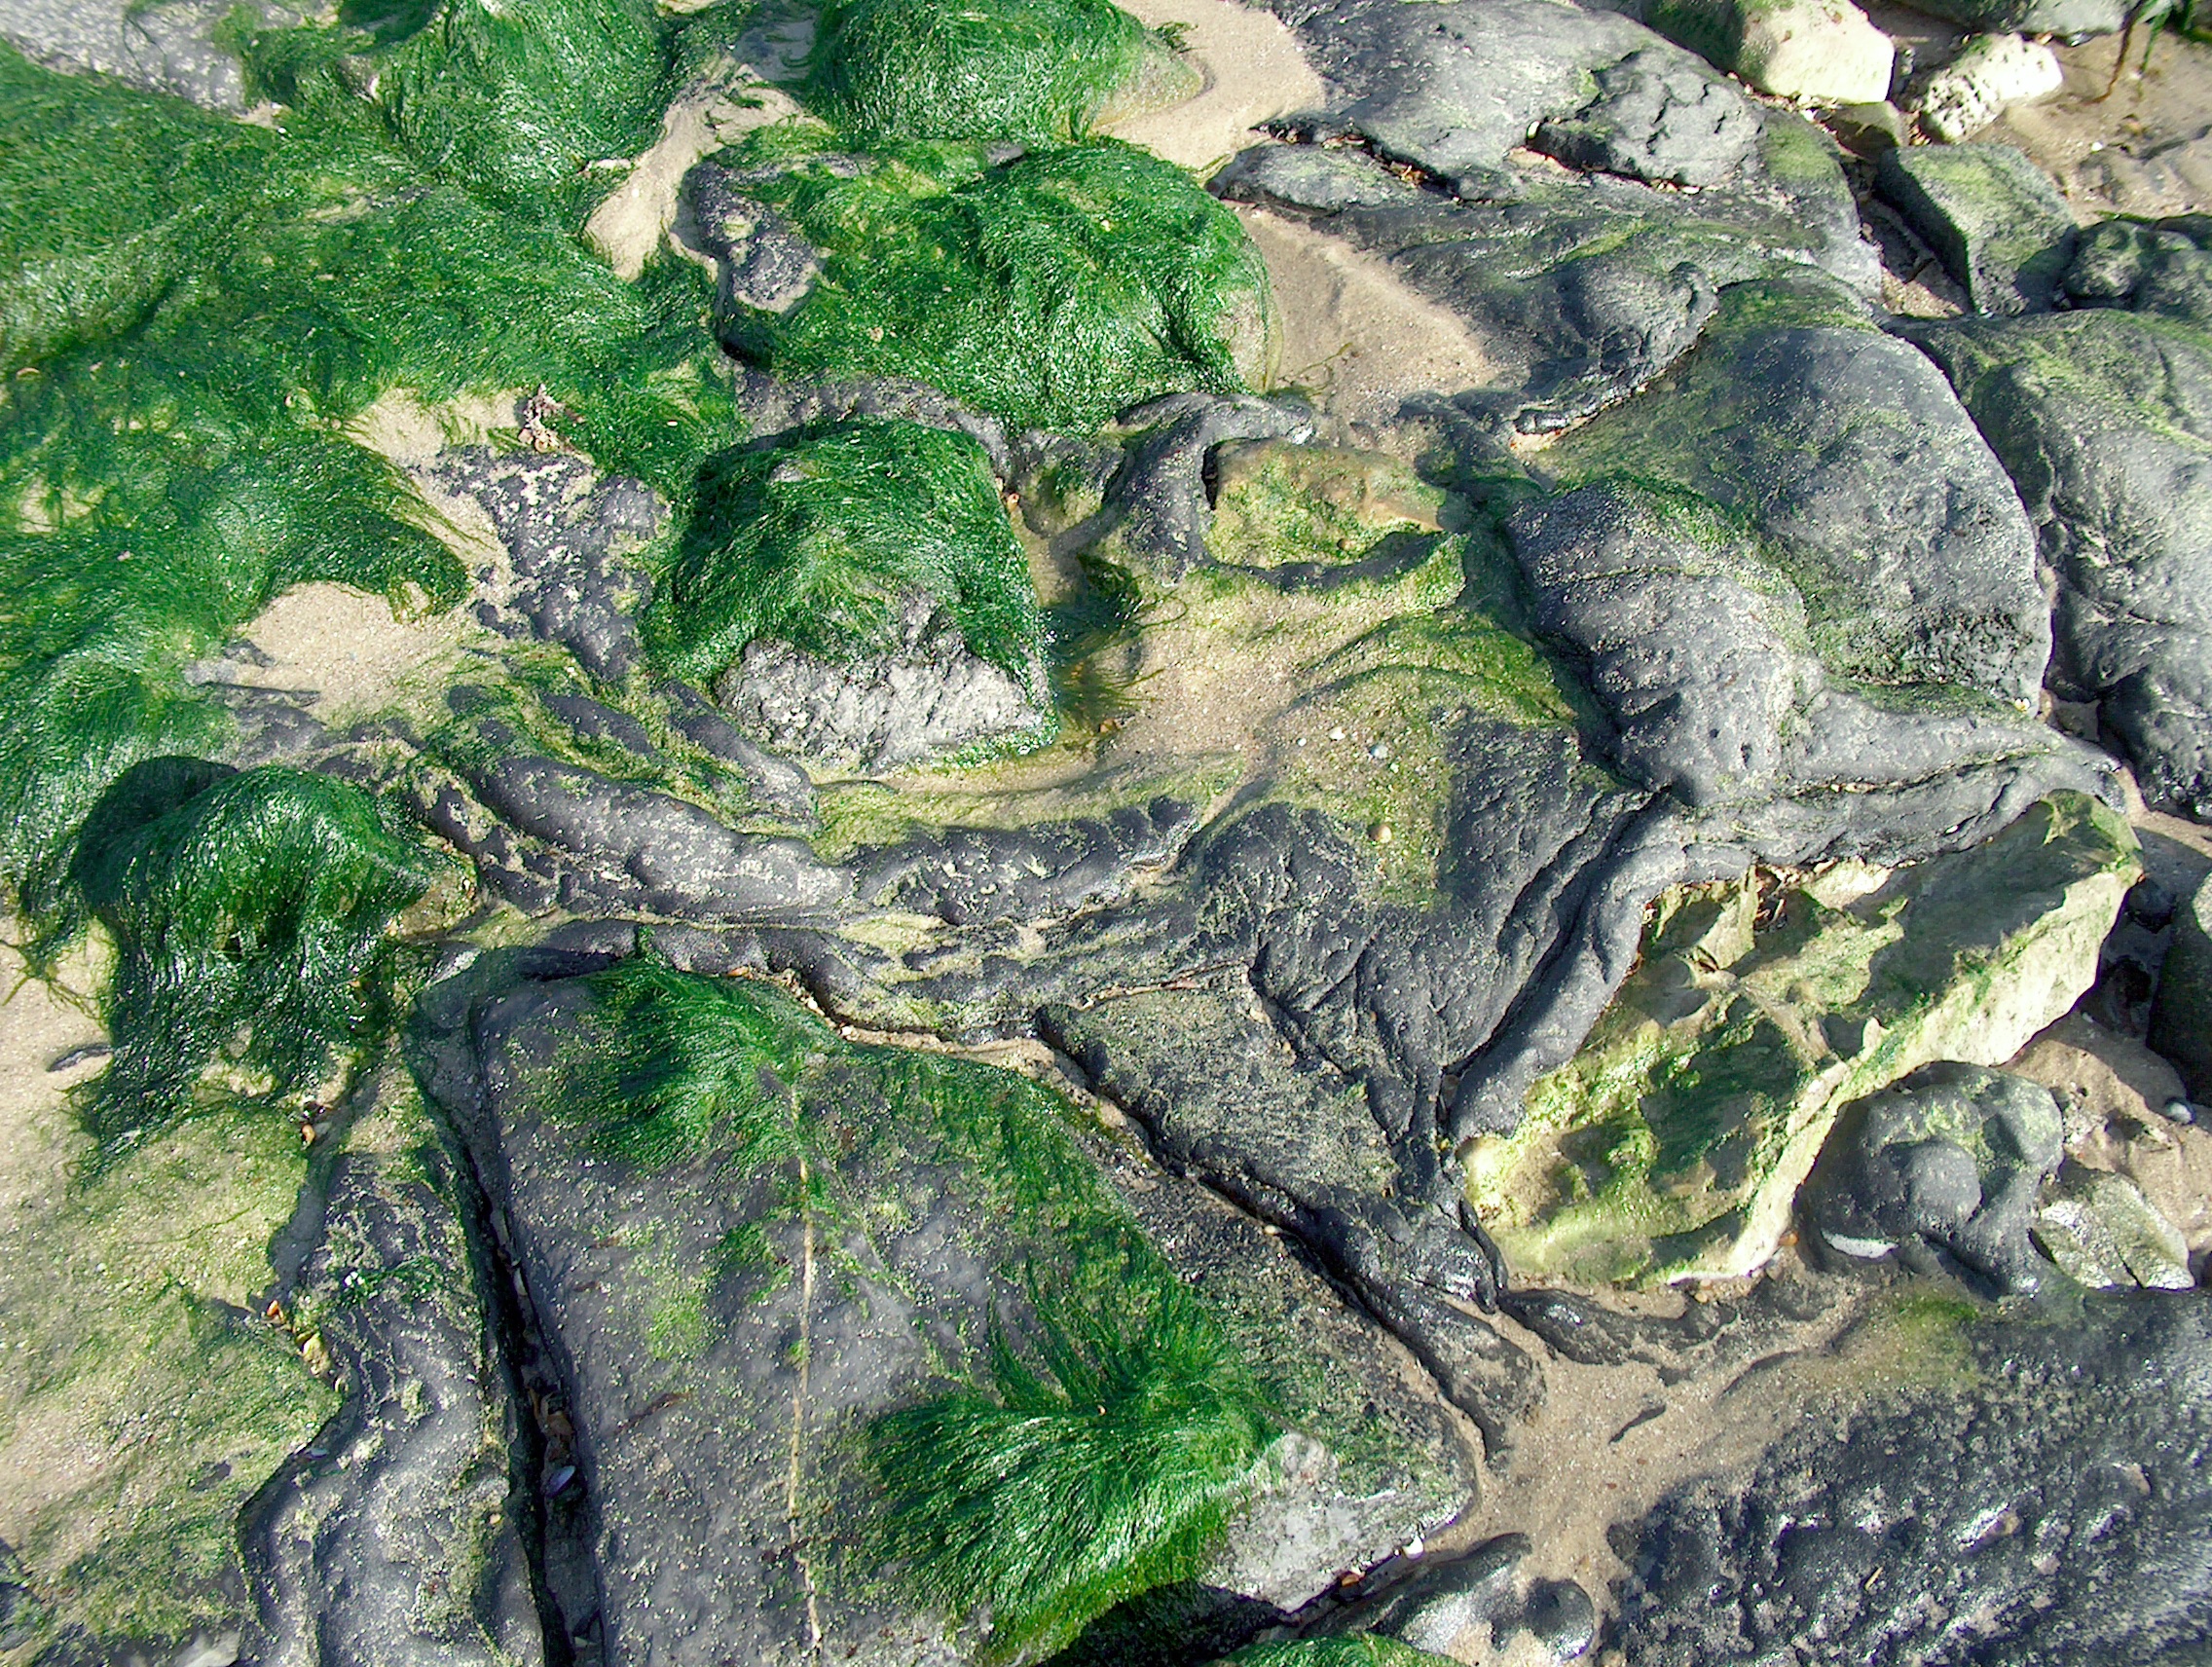
coast, tree, rock, plant, leaf, stream, green, seaweed, soil, terrain, stones, geology, vegetation, bedrock, aerial photography